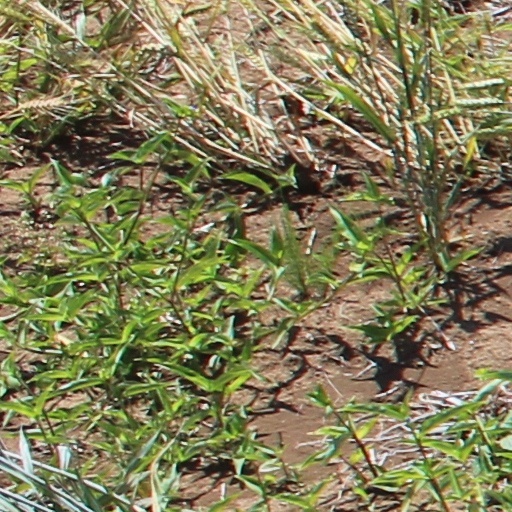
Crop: wheat